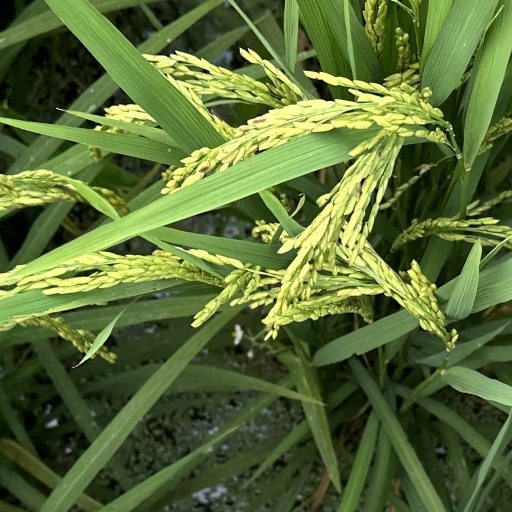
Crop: rice